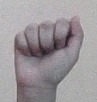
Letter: saad